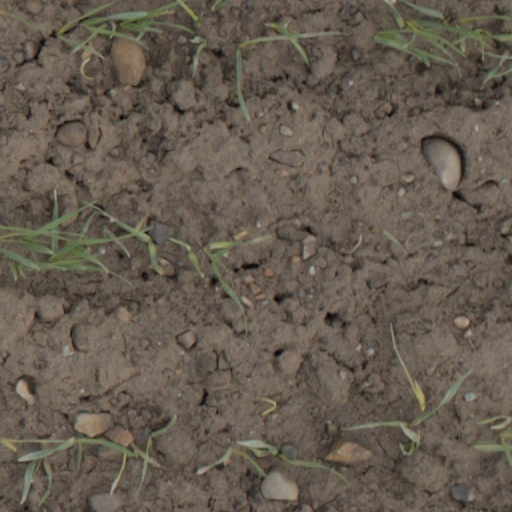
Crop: wheat